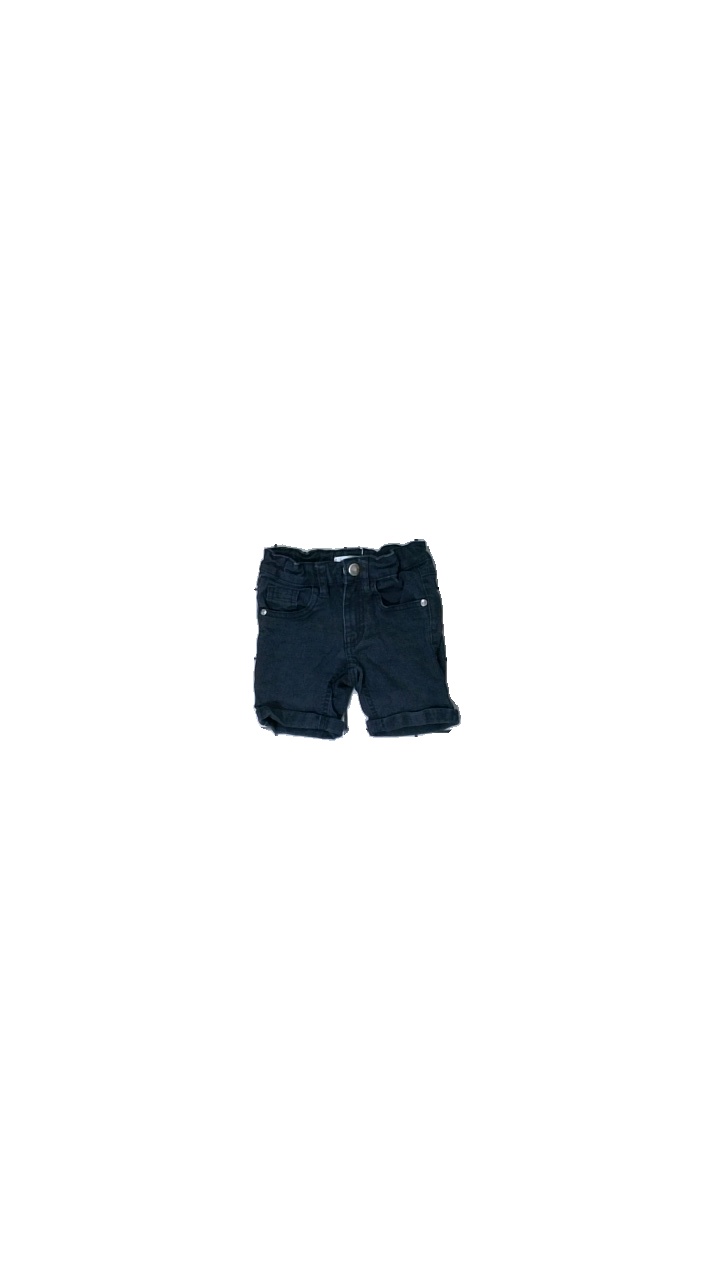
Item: Shorts (Children)
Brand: Kids By Gemo
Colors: Blue
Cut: Regular
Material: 100% cotton
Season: All
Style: Denim
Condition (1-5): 2
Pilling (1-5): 5
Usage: Export
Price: <50